Universal Colliery

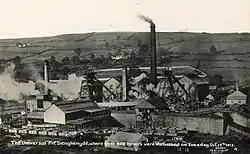
Universal Colliery in 1913

Universal Colliery was a coal mine located in Senghenydd in the Aber Valley, roughly four miles north-west of the town of Caerphilly. It was in the county borough of Caerphilly, traditionally in the county of Glamorgan, Wales.